Escape Studios

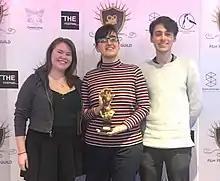
Best Student Animation Winners at the British Animation Film Festival 2019

Students from Escape Studios have won a number of awards. The short film "Home Sweet Home", directed by Maria Robertson, won Best Student Animation at the 2019 British Animation Film Festival. The short film "Jericho" was short-listed for a student BAFTA in 2019.